Nikos Skalkottas

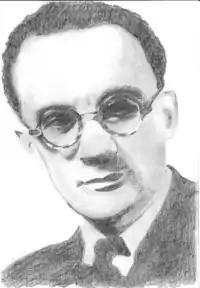
Nikos Skalkottas. Sketch by Véronique Fournier-Pouyet

Nikos Skalkottas (21 March 1904 – 19 September 1949) was a Greek composer of 20th-century classical music. A member of the Second Viennese School, he drew his influences from both the classical repertoire and the Greek tradition. He also produced a sizeable amount of tonal music in the last phase of his musical creativity.